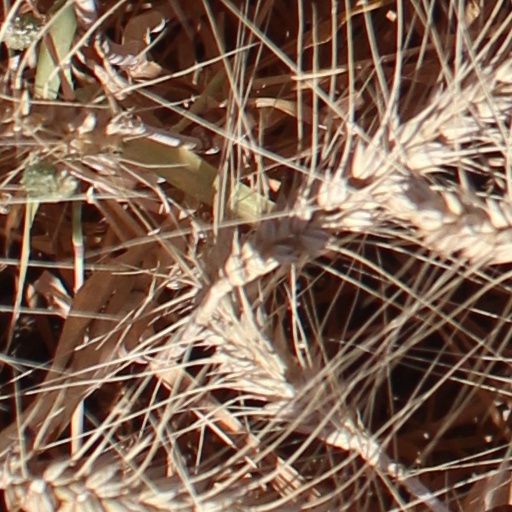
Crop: wheat